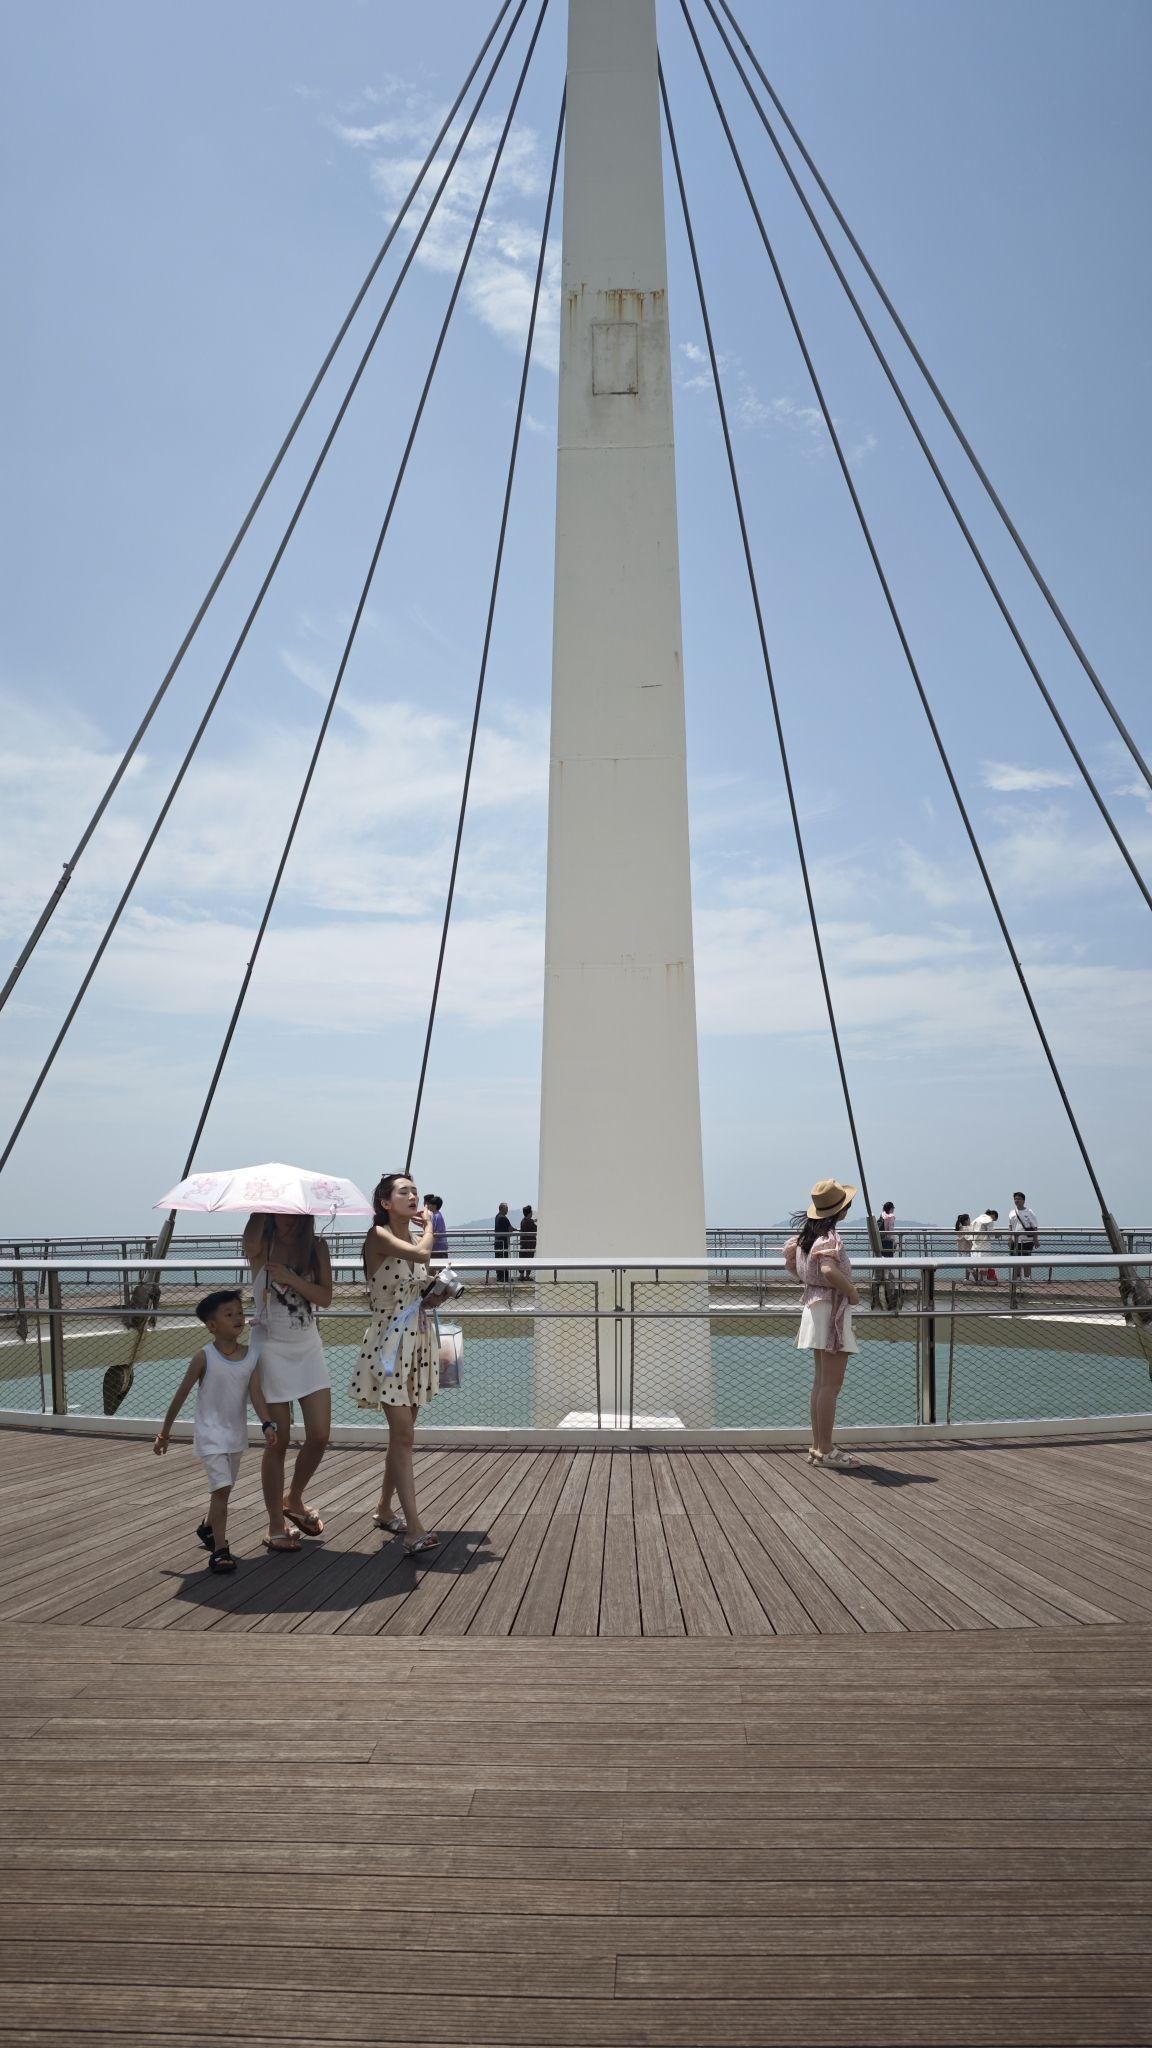
地标名称：盼归塔
所在城市：厦门市·思明区